Hôpital Saint-Jacques (Nantes)

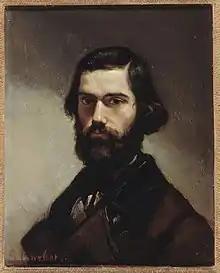
Portrait of Jules Vallès circa 1861, painted by Gustave Courbet.

Brothers Louis-Prudent and Constant Douillard, renowned Nantes architects and pupils of Mathurin Crucy, were commissioned to draw up the plans for the "Hôpital Général de Saint-Jacques", with contractor Perraudeau carrying out the work and Louis-François de Tollenare overseeing the project as master builder. The workforce was made of workers recruited from charity workshops. When, in September 1834, the Sanitat's borders had to be accommodated at Saint-Jacques, only the building for the elderly had been completed. To speed up the work, head physician Camille Bouchet (1801-1854) decided to put all patients to work, including the insane. This free labor enabled the administration to make substantial savings. For example, the insane contributed to building the cells in which they would be locked up.